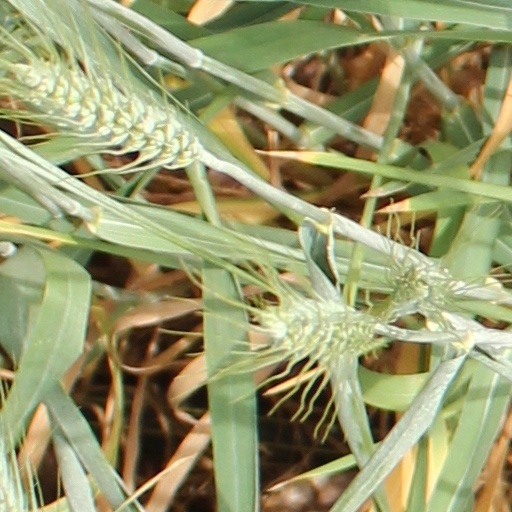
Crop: wheat